VFA-31

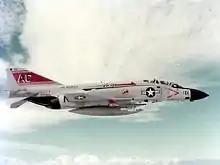
VF-31 F-4J in 1978.

In 1980, VF-31 and concluded a 24-year period of continuous service together, the longest in US naval history.